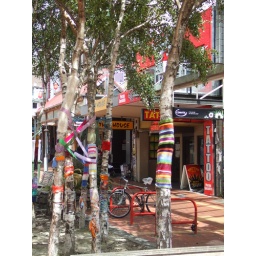
These trees have knitted scarves etc wrapped around and give a colourful flavour to the street